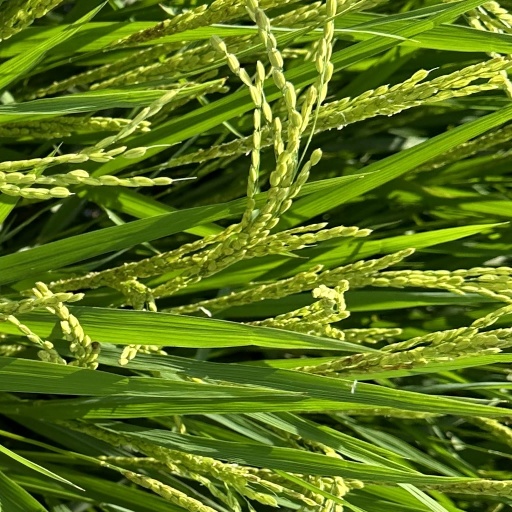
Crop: rice